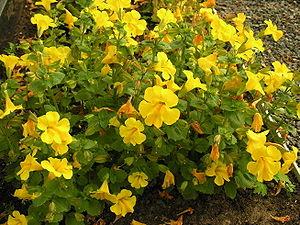
La réserve naturelle domaniale du Pré des Forges est un complexe de prairies alluviales dans la province du Luxembourg, en Belgique. Elle s'étend sur les communes de Saint-Hubert et de Tellin pour une superficie d'un peu plus de 23 hectares, dans la plaine alluviale de la Lomme. C'est un site de grand intérêt biologique.